Smooth muscle

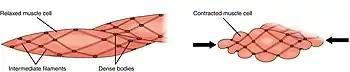
The dense bodies and intermediate filaments are networked through the sarcoplasm, which cause the muscle fiber to contract.

Smooth muscle is grouped into two types: single-unit smooth muscle, also known as visceral smooth muscle, and multiunit smooth muscle. Most smooth muscle is of the single-unit type, and is found in the walls of most internal organs (viscera); and lines blood vessels (except large elastic arteries), the urinary tract, and the digestive tract. It is not found in the heart which has cardiac muscle.